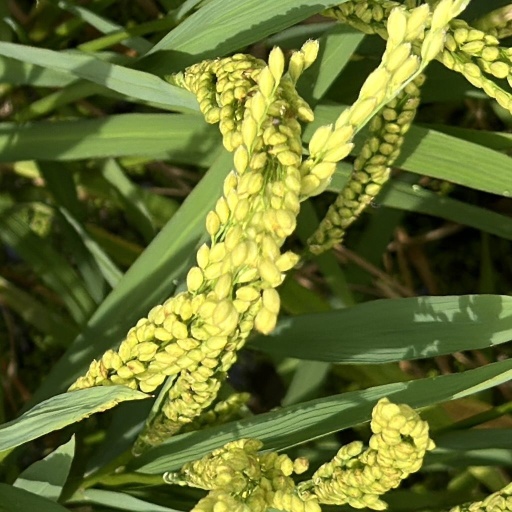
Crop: rice